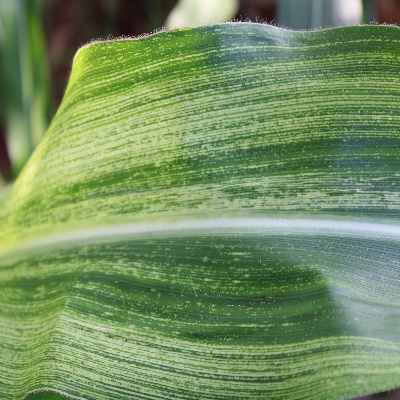
Crop: Maize
Condition: streak virus